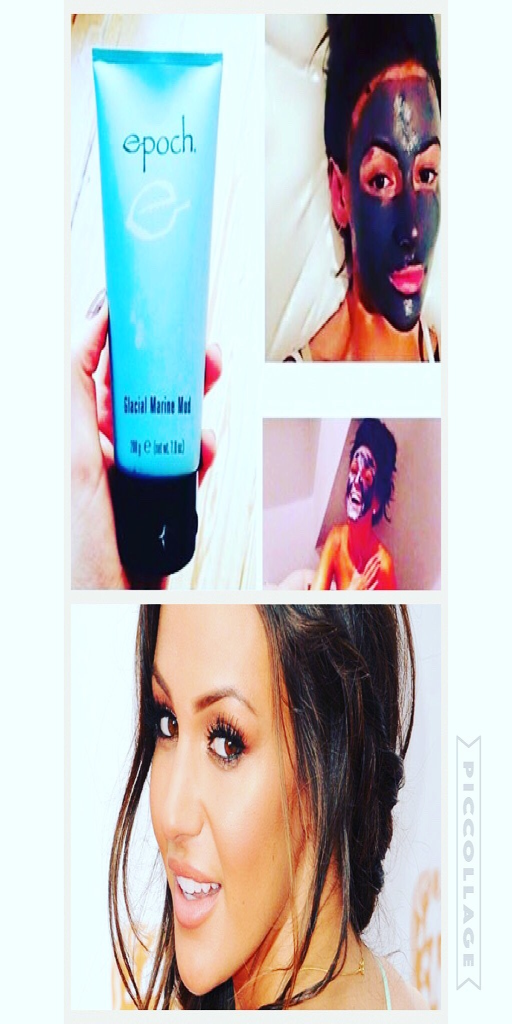
who wants skin like celebrity ? i 'm very excited to be selling this product !